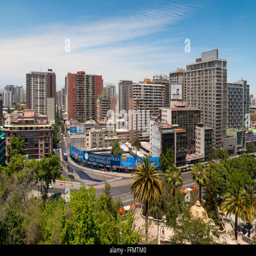
view of the skyline with a park visible shot